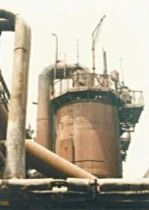
Label: Chemical_Plant_Equipment